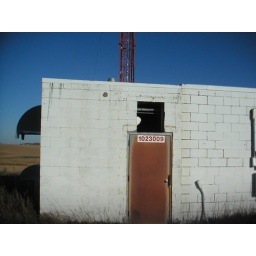
West side of building - Main entrance door - Shows hole above door where plywood is missing.